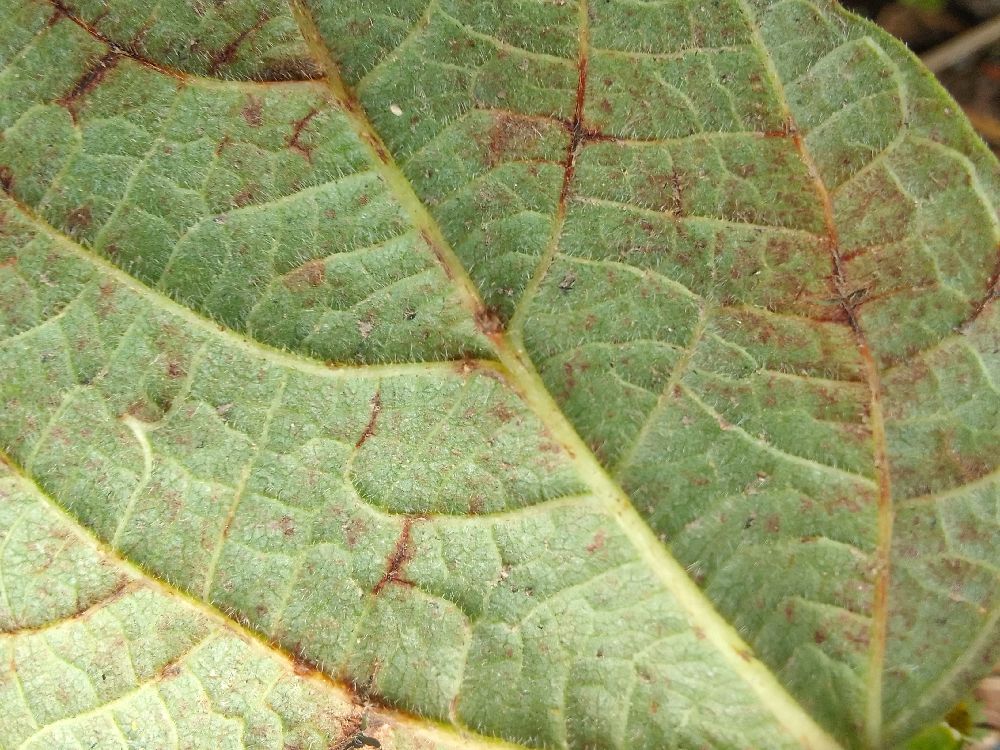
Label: anthracnose